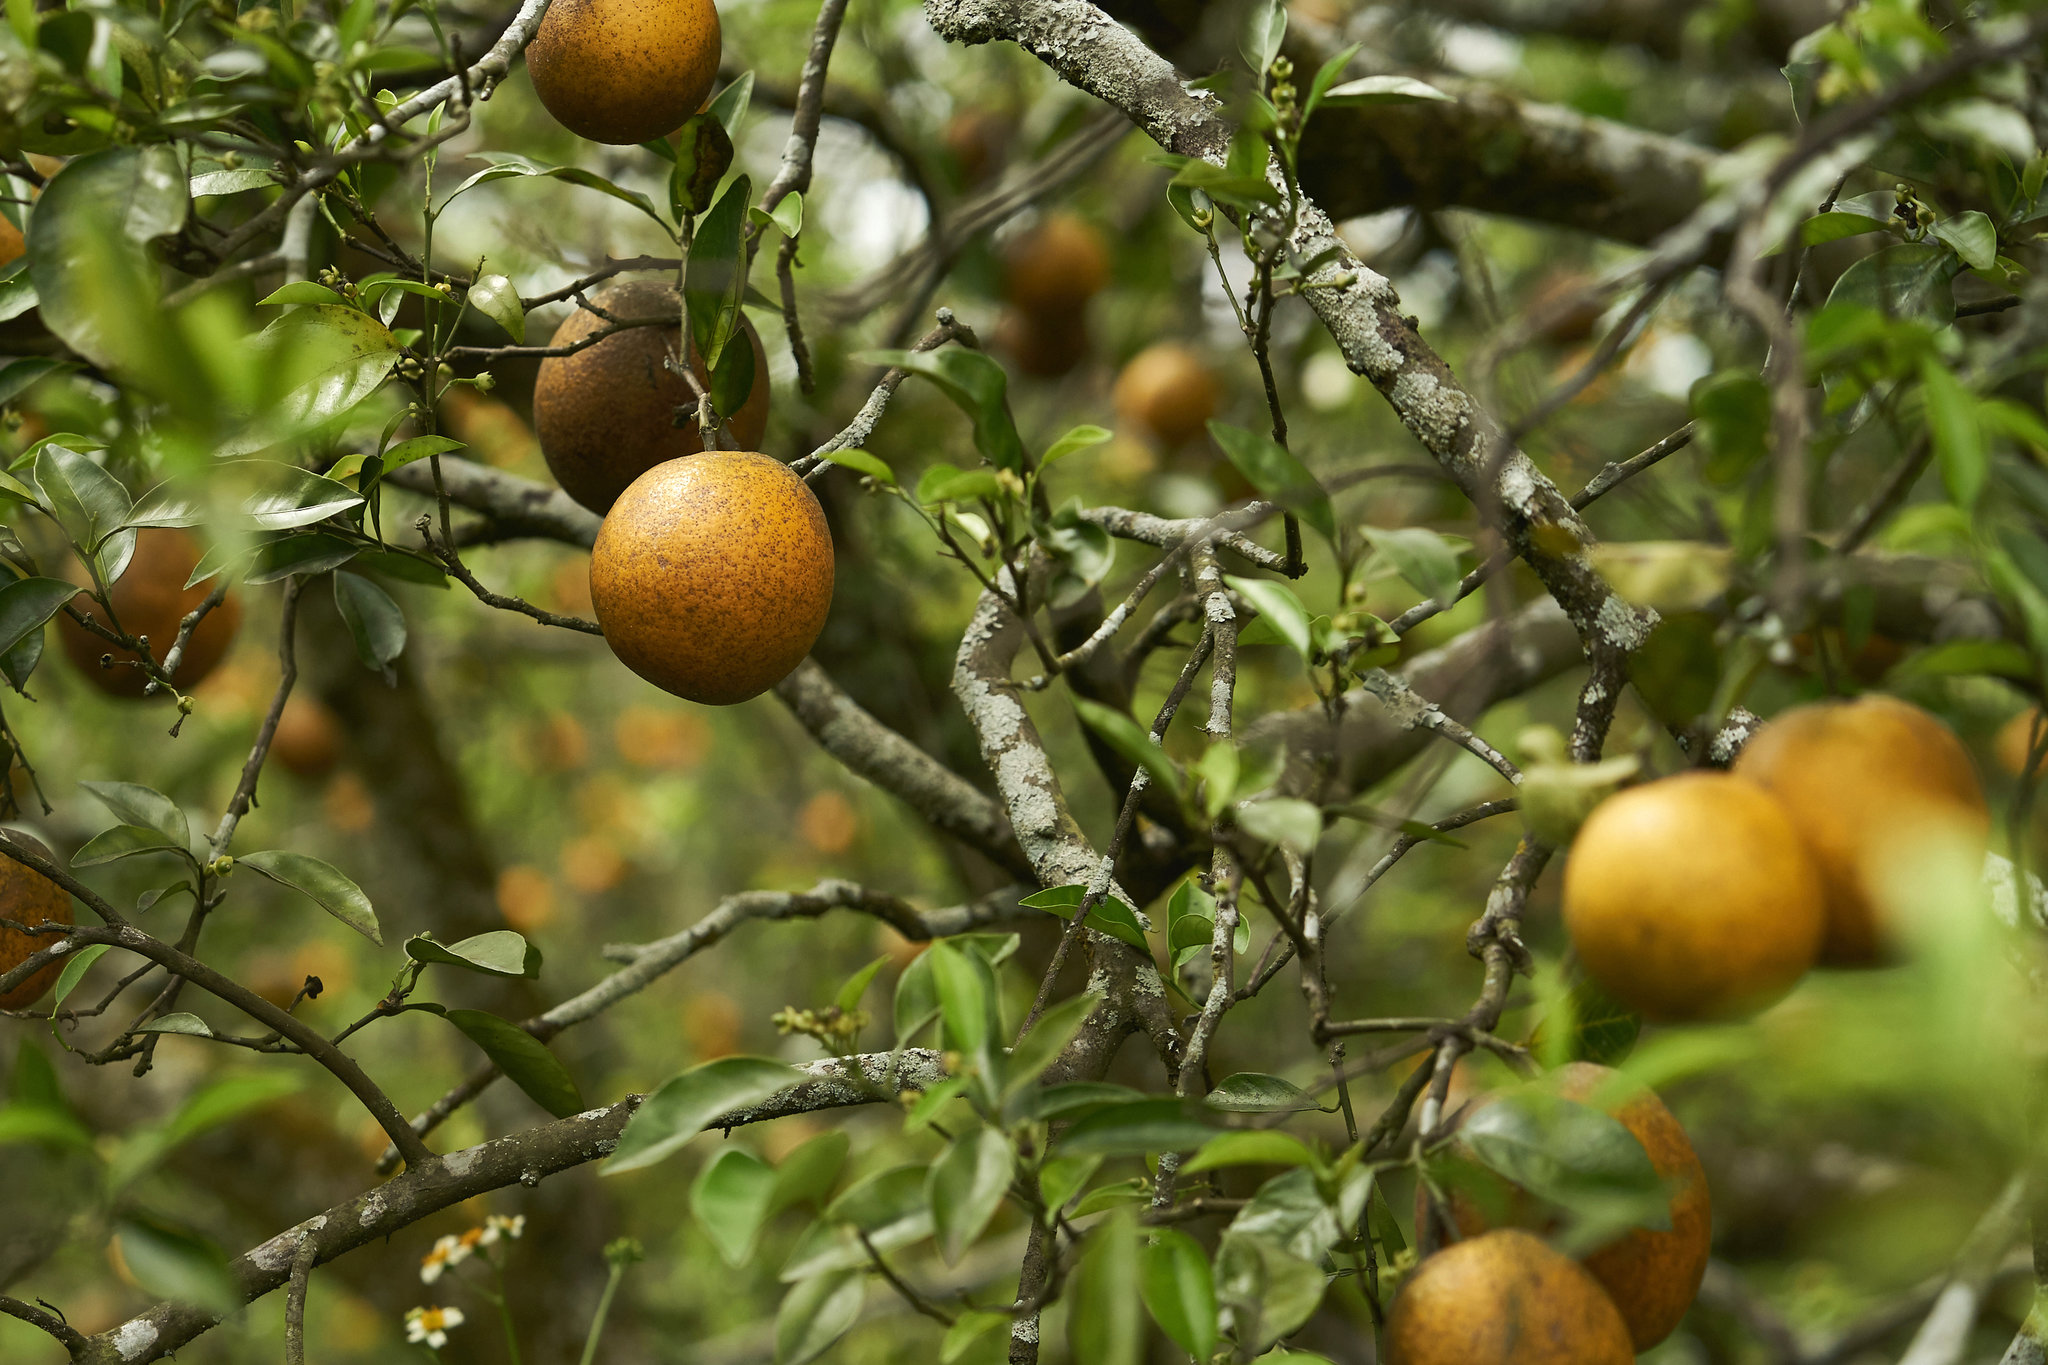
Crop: unknown
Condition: citrus_greening_disease